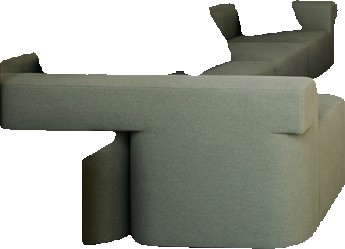
Surface category: sofa